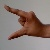
The image shows a hand gesture representing the letter 'Z' in Indian Sign Language.